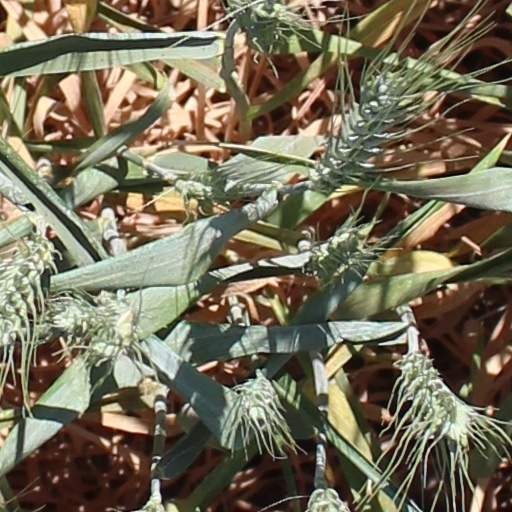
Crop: wheat